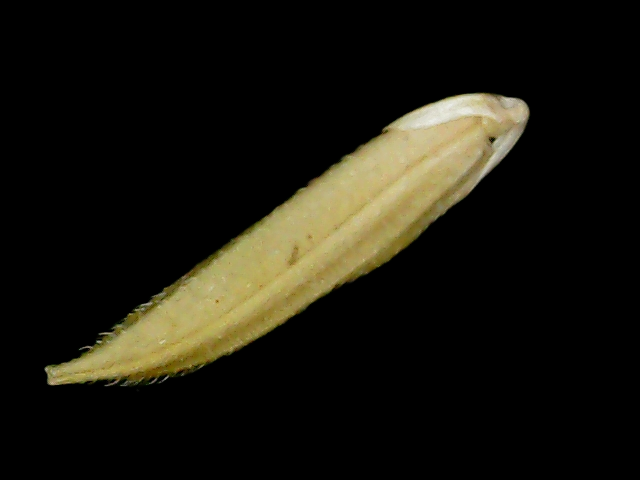
Rice variety: Binadhan25